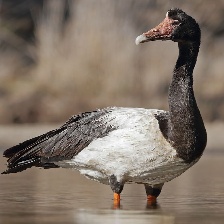
Species: MAGPIE GOOSE
Scientific name: ANSERANAS SEMIPALMATA
ImageNet parent category: goose